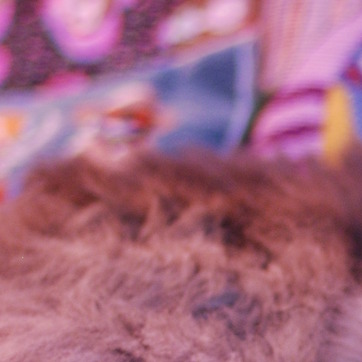
Material: other